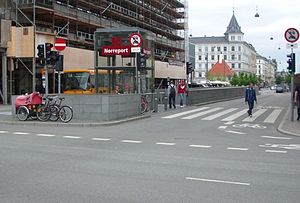
Nørreport Station / Galleri
Nørreport Station er en station i København, der som landets foreløbigt eneste har både metro-, S-togs-, regionaltogs- og fjerntogstrafik. Stationen er en fuldstændig undergrundsstation – dvs. der er ikke togtrafik i gadeplan, kun nedgang til perroner.